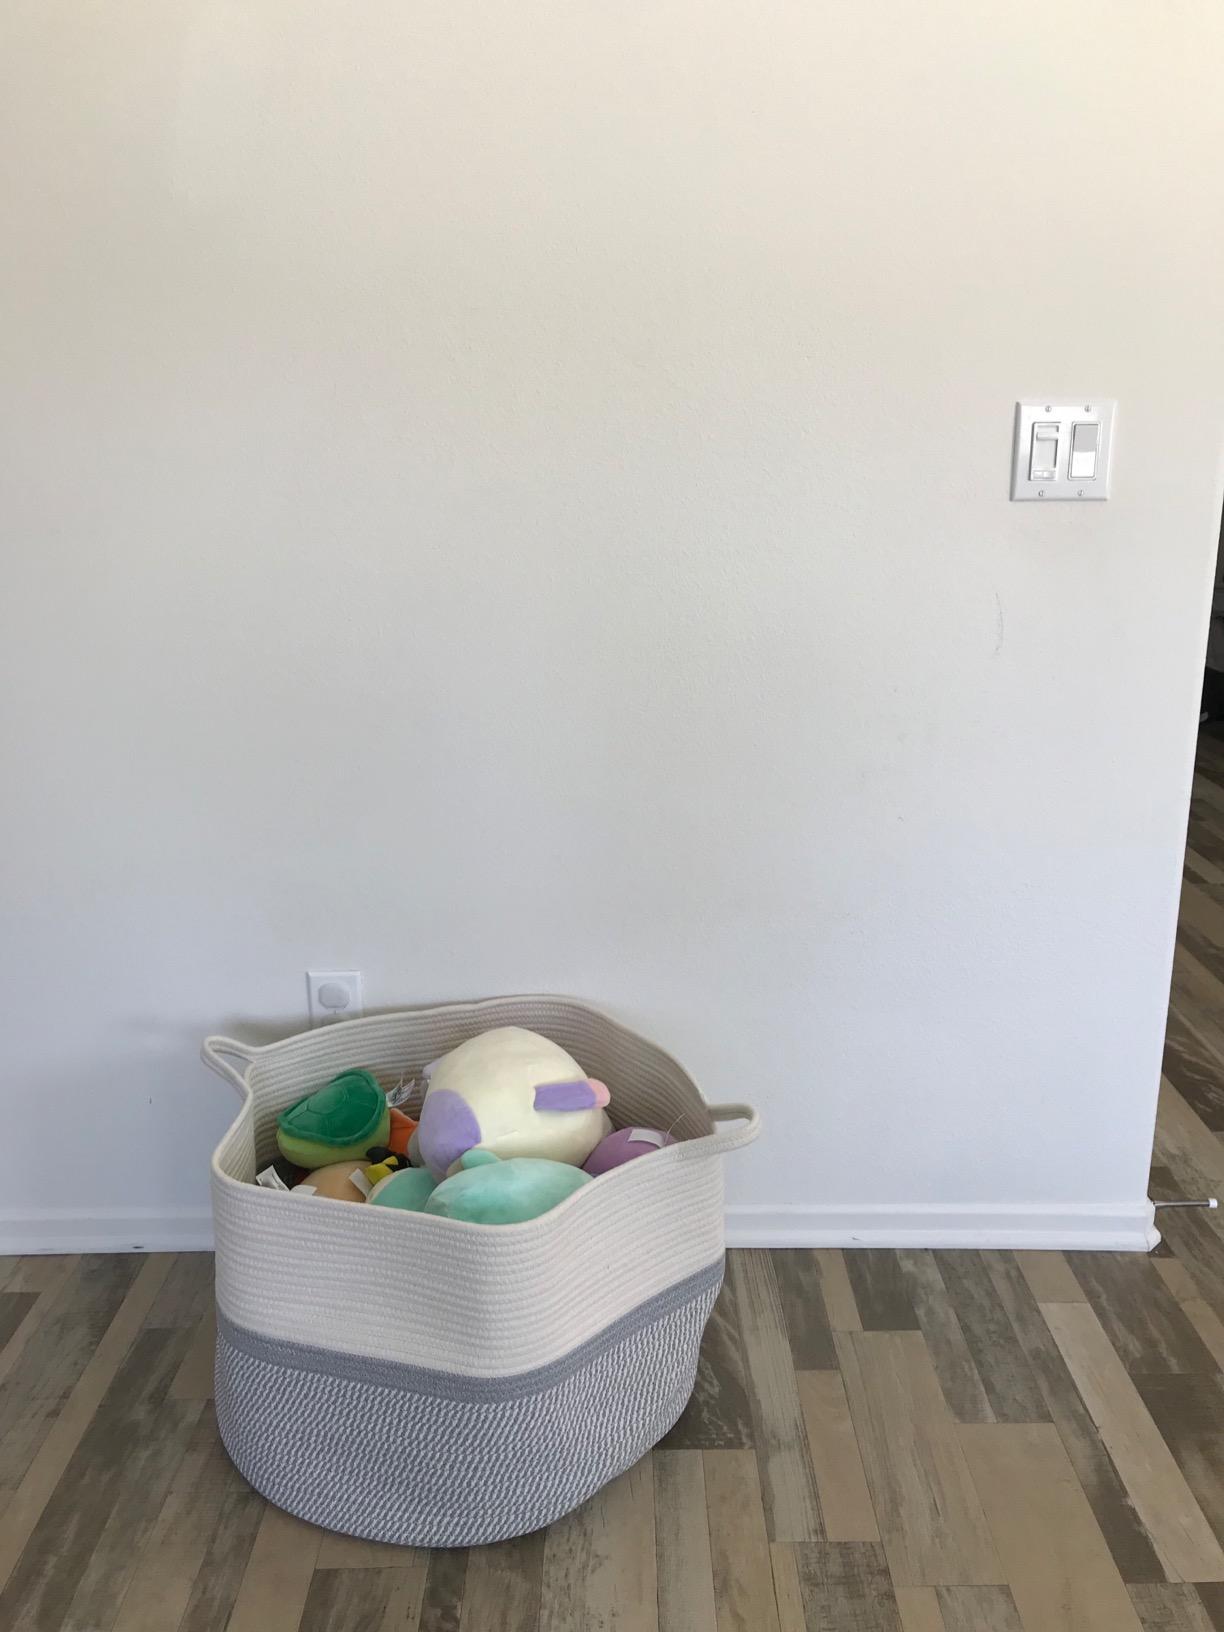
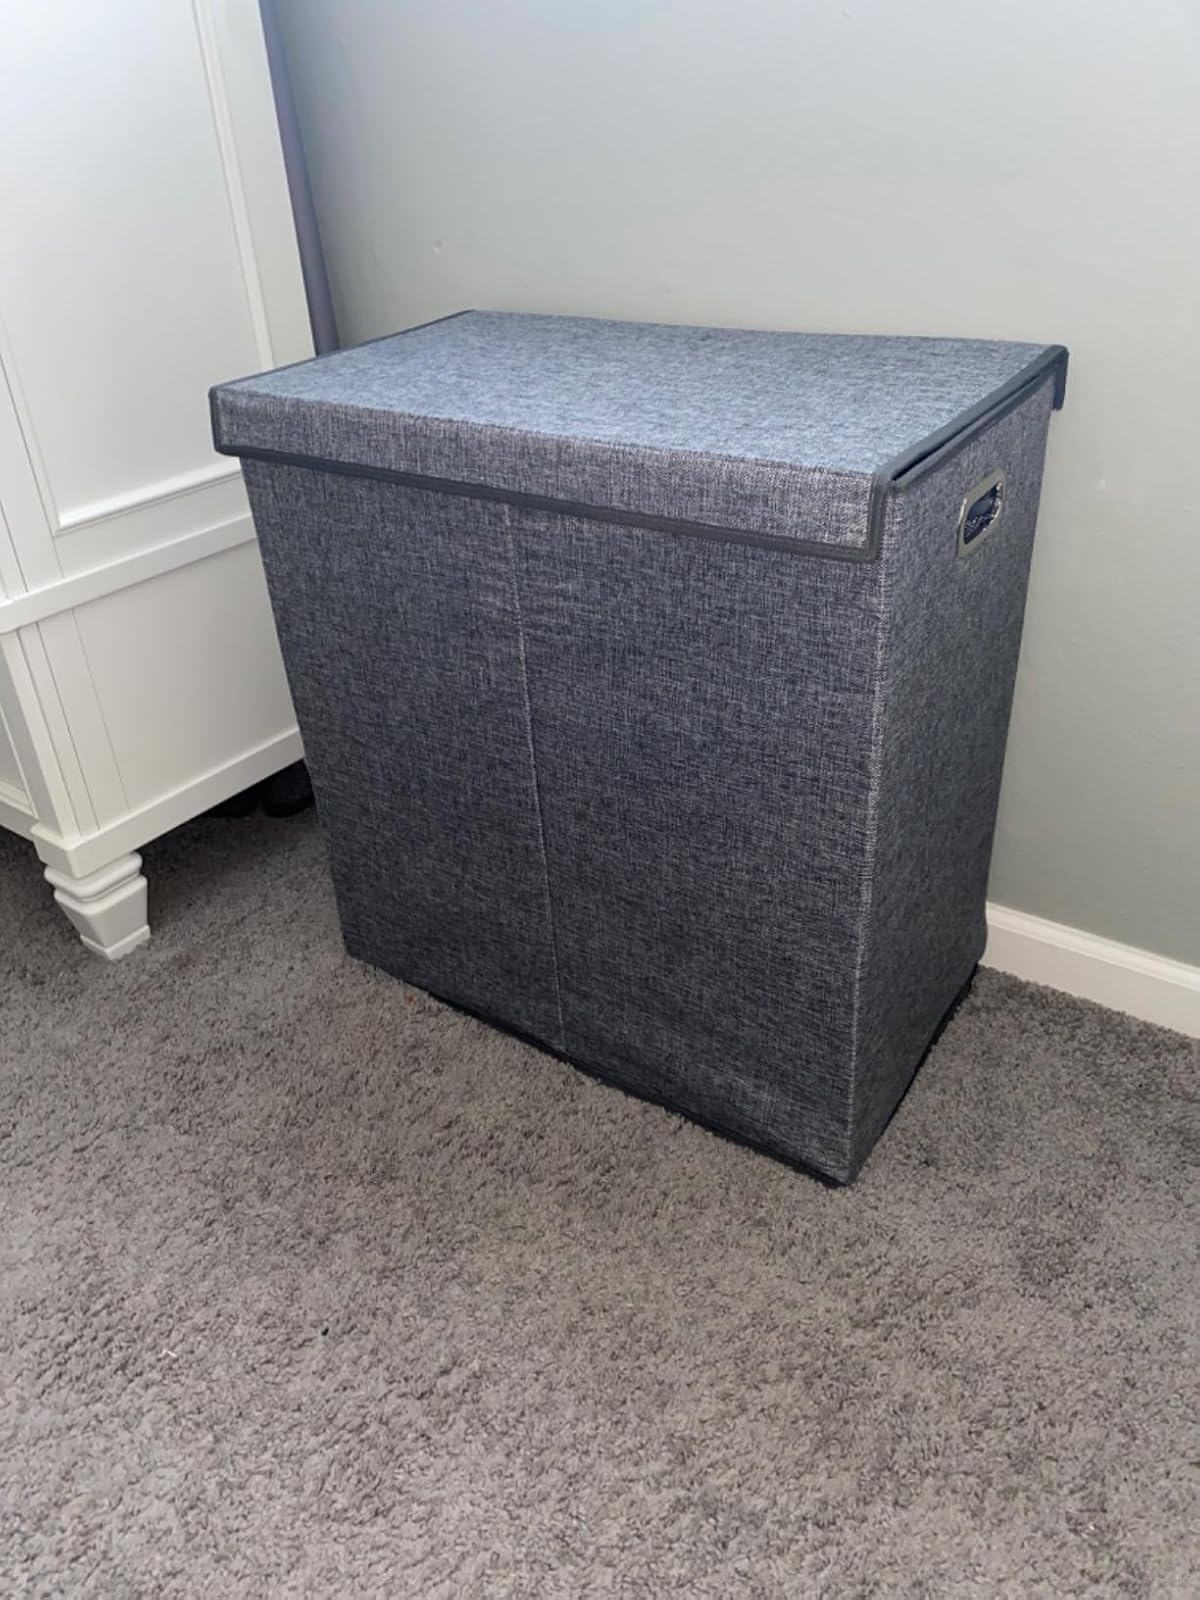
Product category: items_hamper
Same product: no